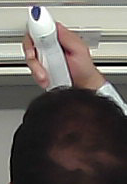
Product: rexona_spray